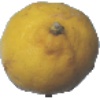
Label: lemon